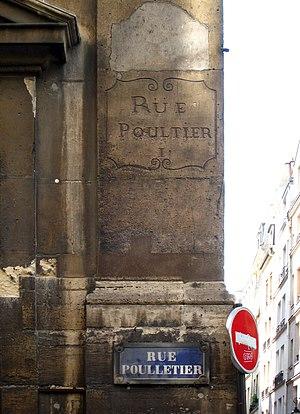
Rue Poulletier, également orthographiée rue Poultier, 4e arrondissement de Paris.
L’odonymie est l'étude des odonymes, parfois aussi écrits hodonymes, noms propres désignant une voie de communication. Un odonyme peut être le nom d'une rue, d'une route, d'une place, d'un chemin, d'une allée. Elle s'inscrit dans le domaine de la toponymie qui étudie plus largement les noms de lieux en géographie et plus généralement dans le domaine de l'onomastique, l'étude des noms propres.
Une plaque de rue est un type de panneau de signalisation routière dont la fonction est d'indiquer le nom d'une voie.